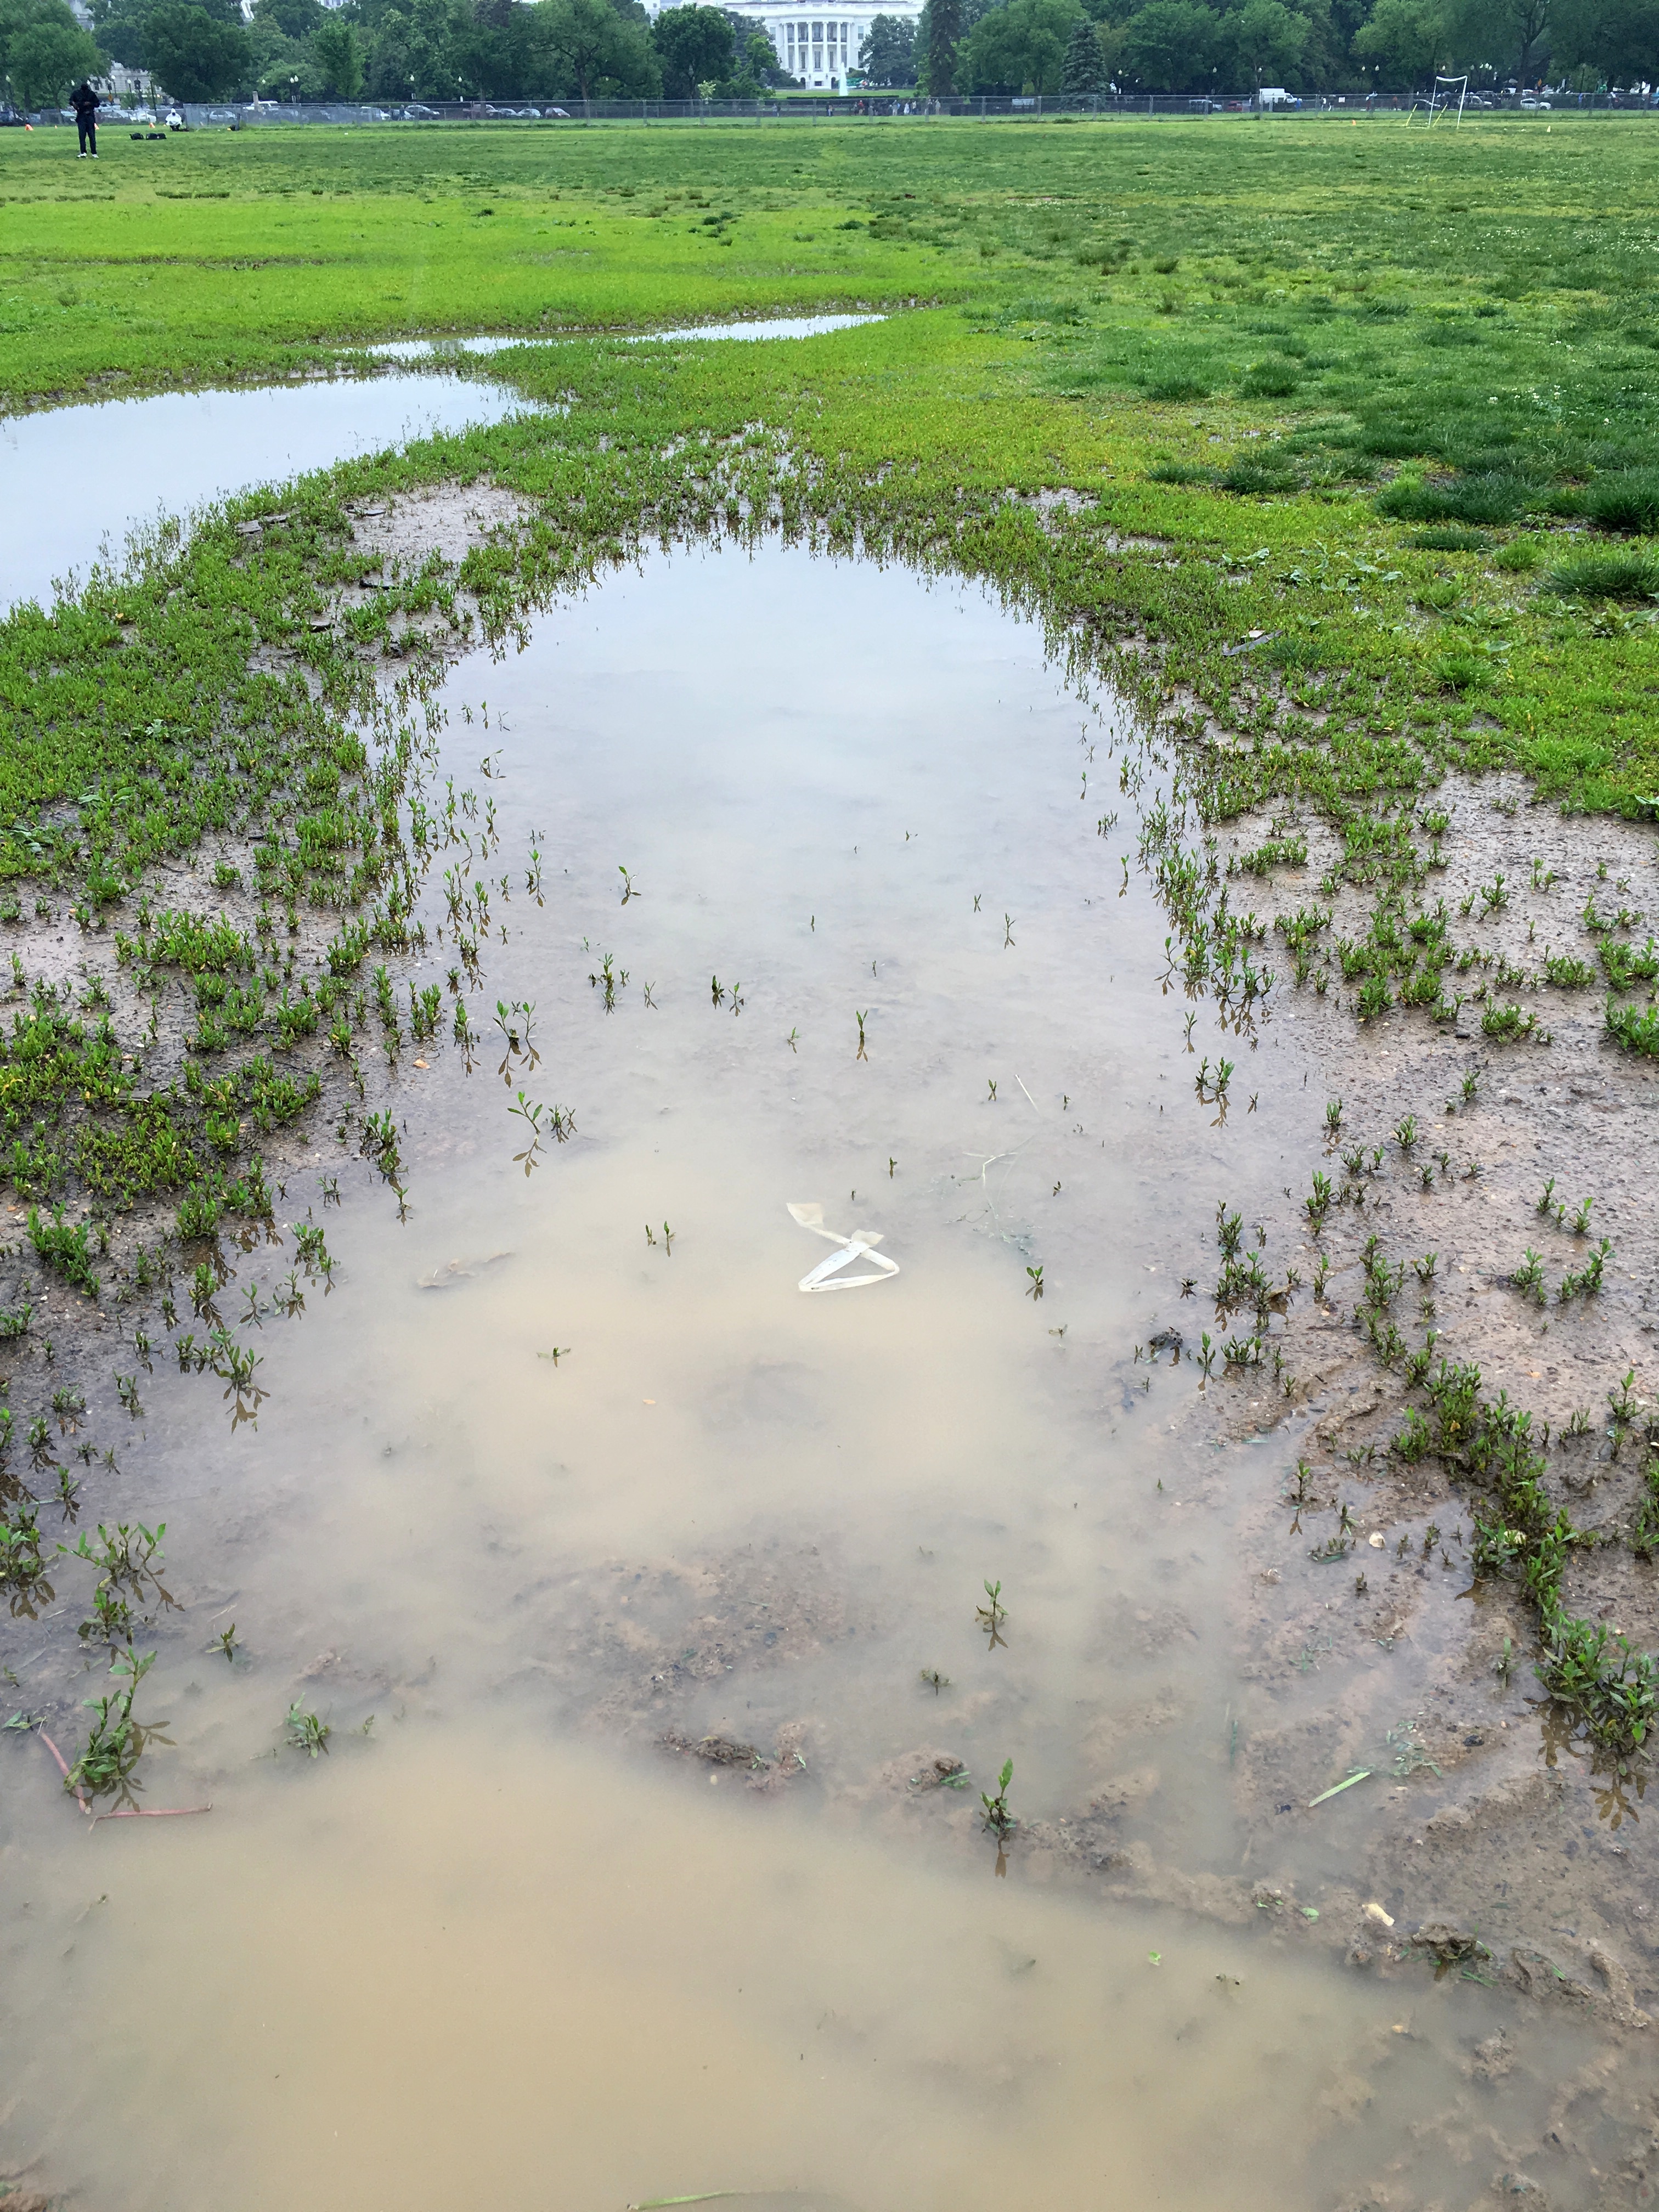
water, marsh, river, stream, reflection, waterway, wetland, habitat, mudflat, natural environment